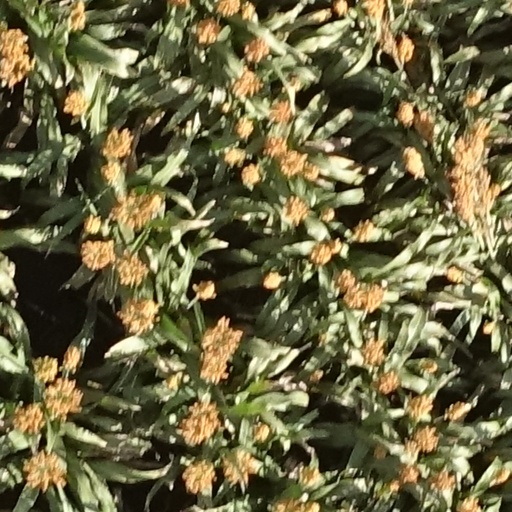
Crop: sorghum